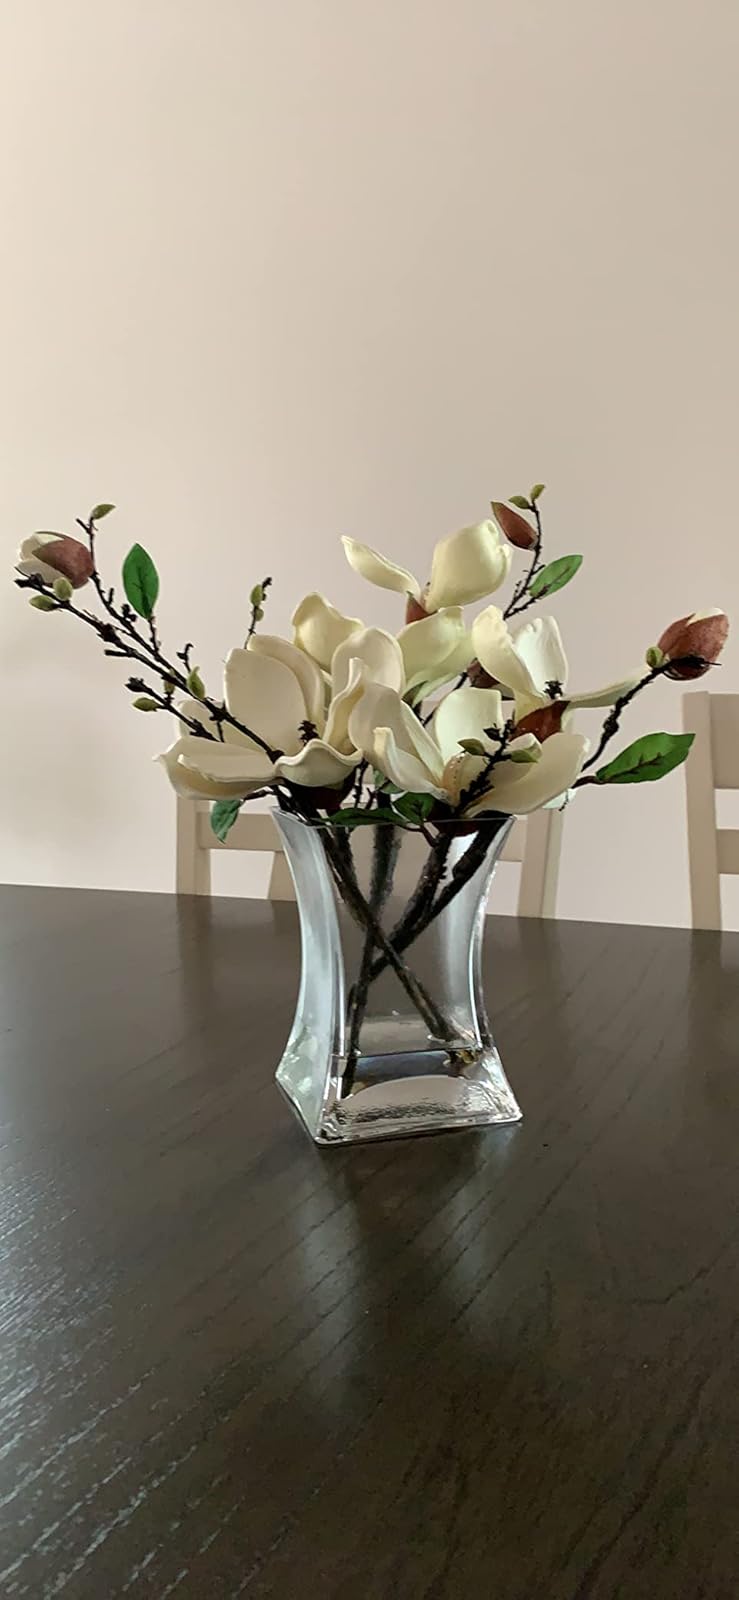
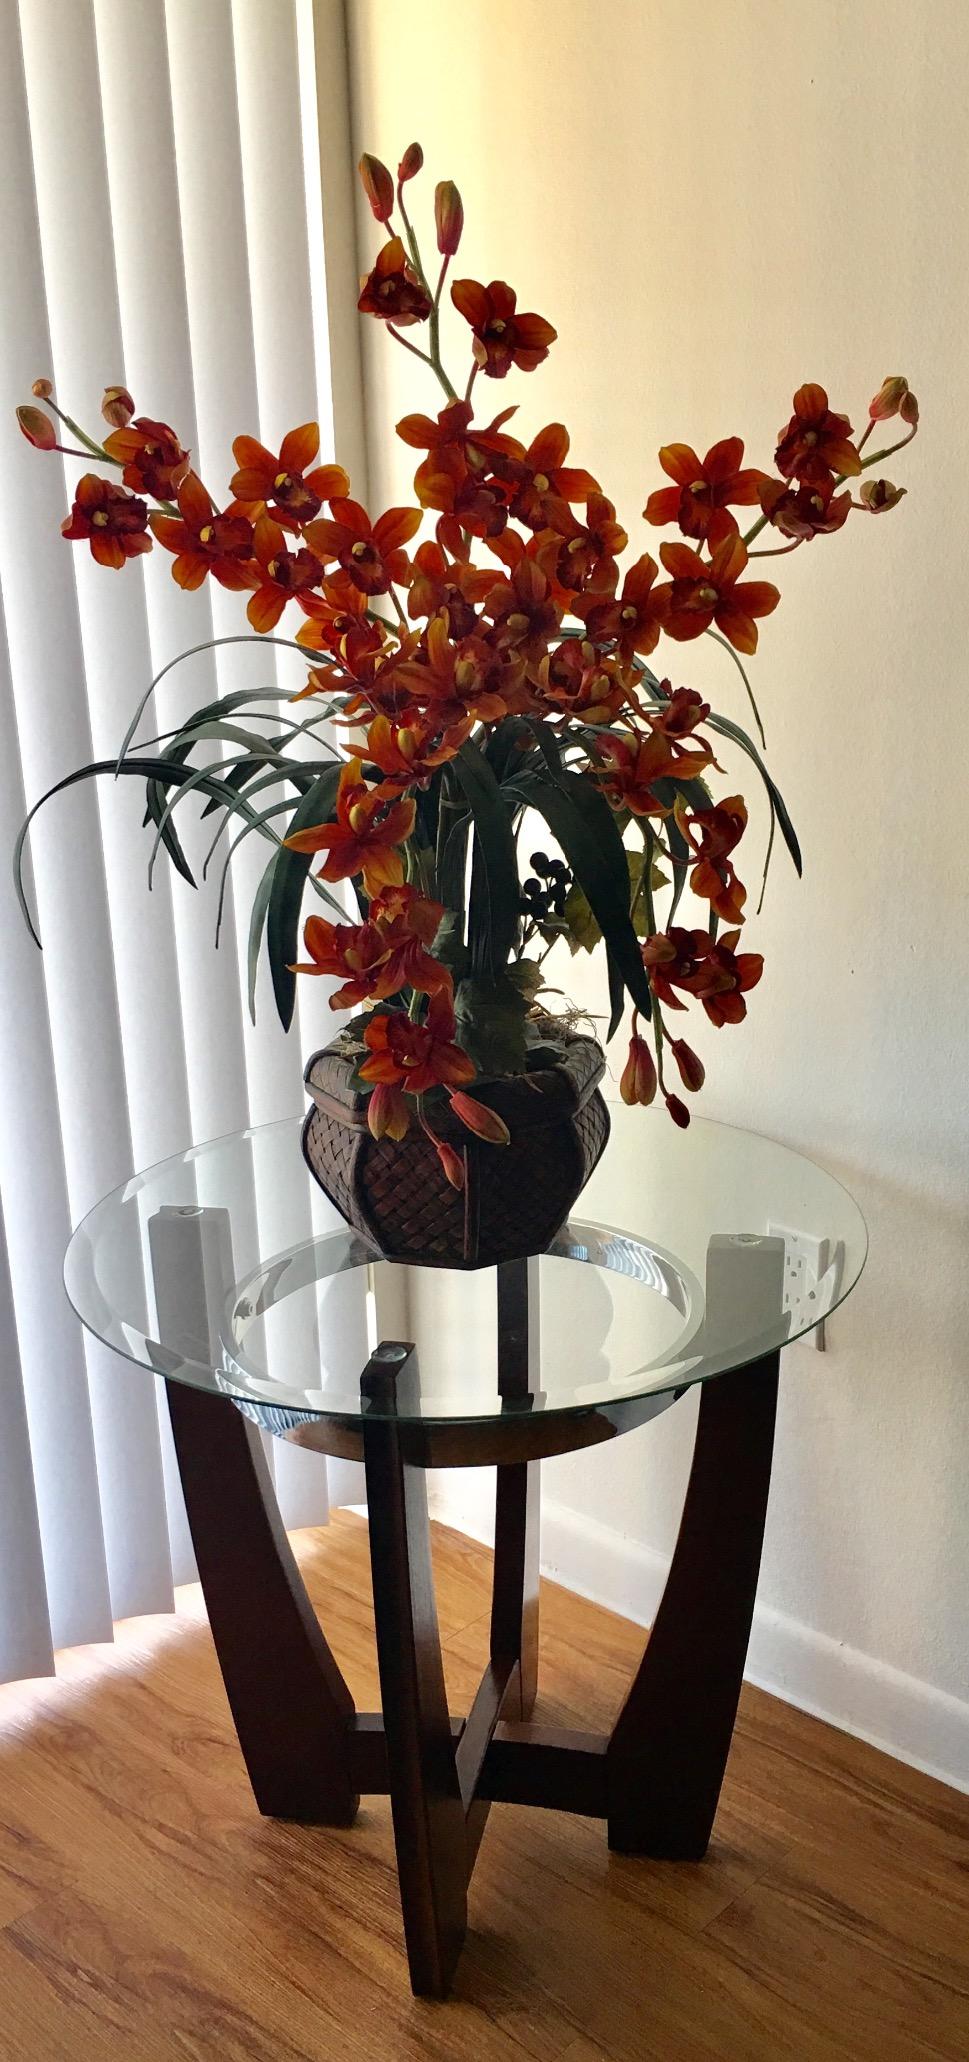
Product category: vase
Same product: no